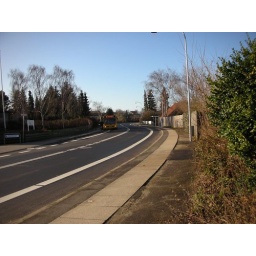
the road in front of my house and the bus i take